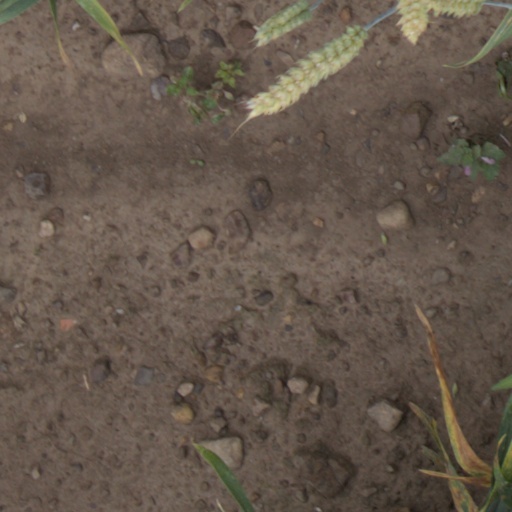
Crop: wheat